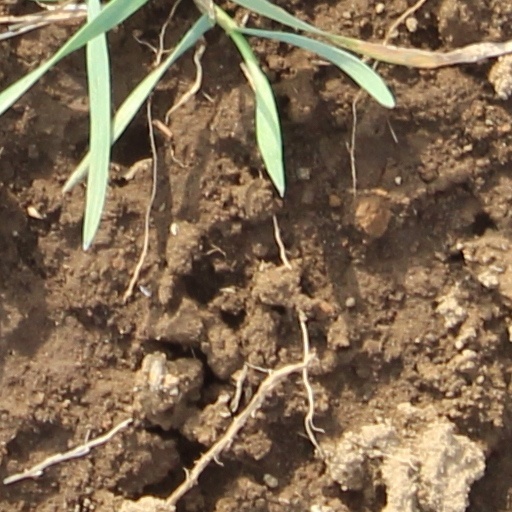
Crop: wheat